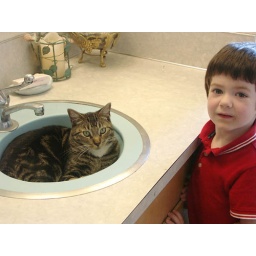
Discovers cat in sink